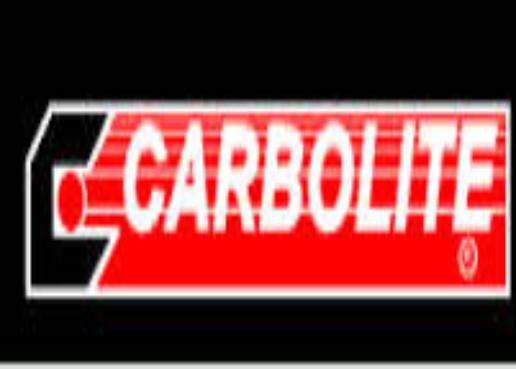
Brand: Carbolite
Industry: Others